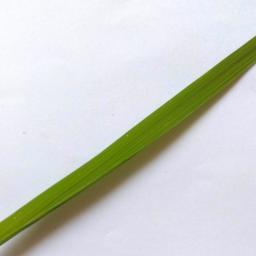
Label: Rice___Healthy